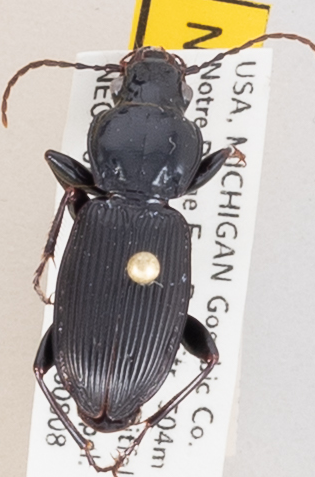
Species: Pterostichus coracinus
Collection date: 2018-08-08
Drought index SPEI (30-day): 0.54
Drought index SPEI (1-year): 1.01
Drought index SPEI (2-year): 2.09